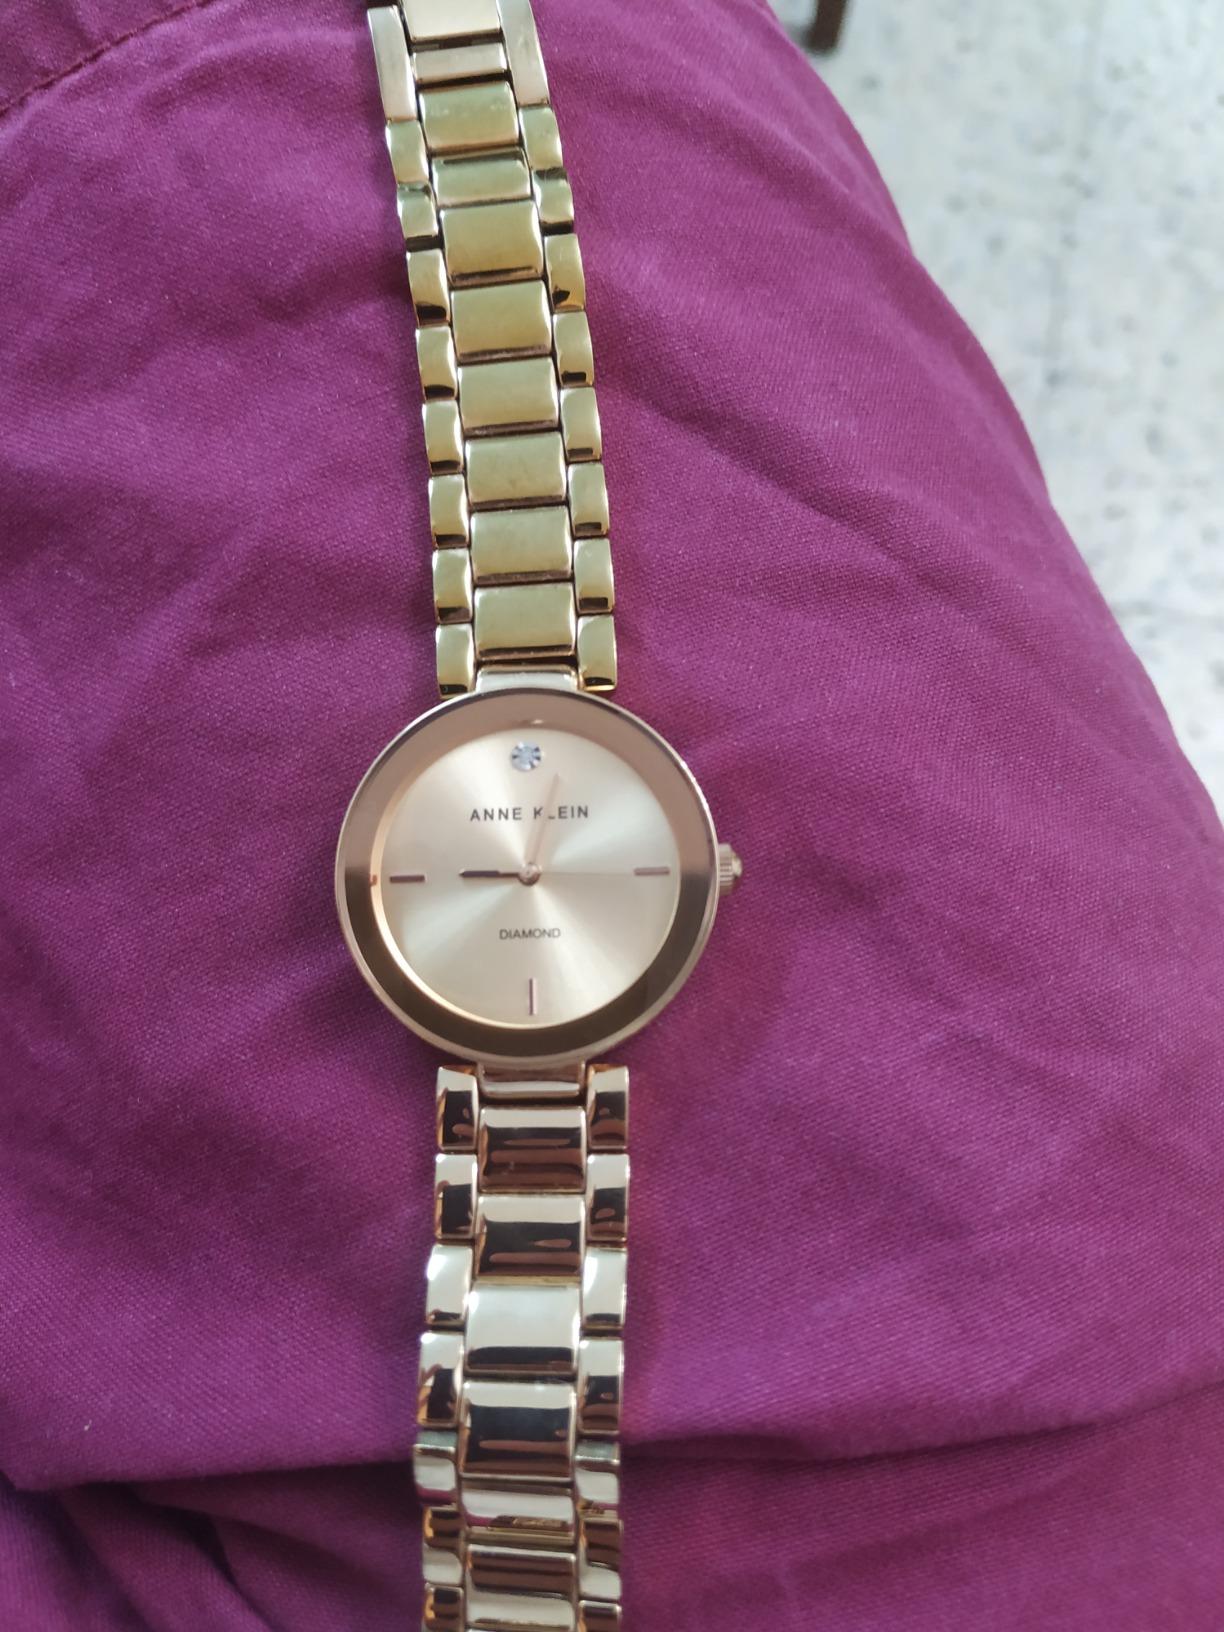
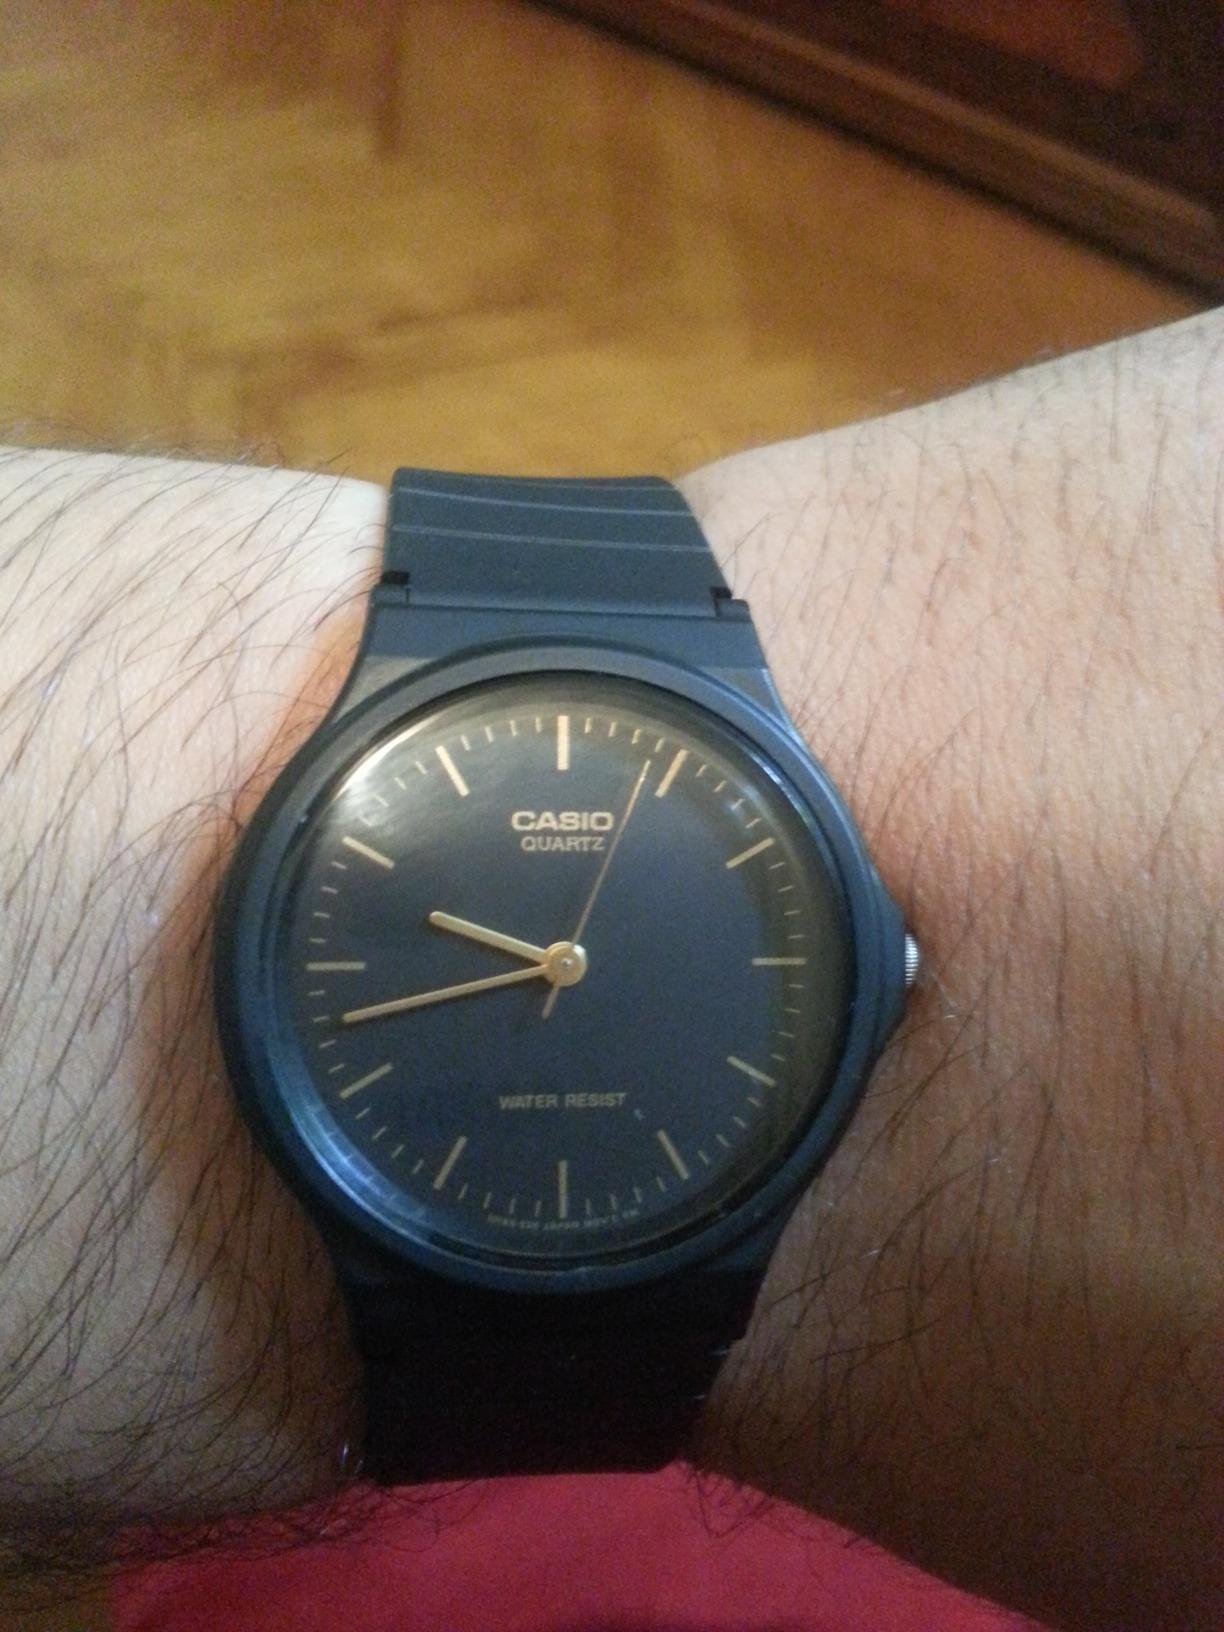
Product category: accessories_watch
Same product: no